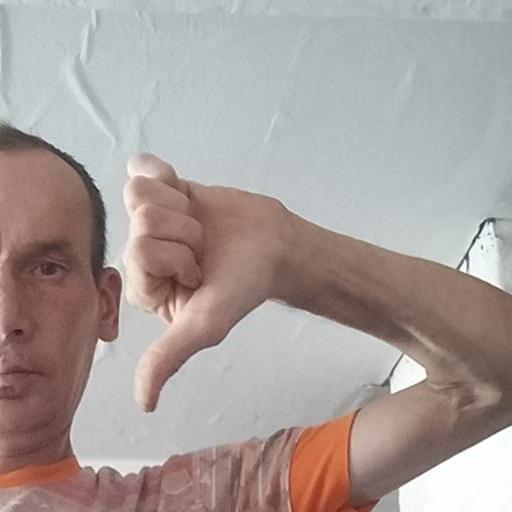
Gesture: dislike